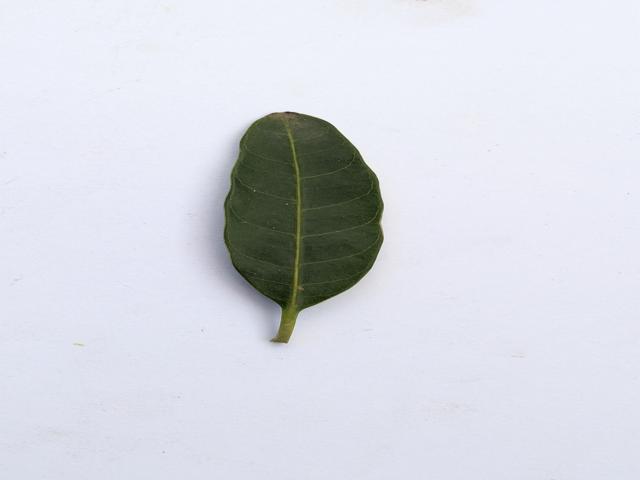
Mango leaf variety: Banana